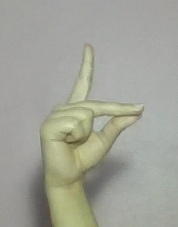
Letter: ta